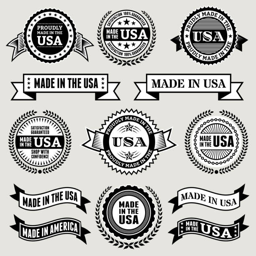
made in the patriotic badges vector art illustration